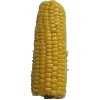
Label: corn